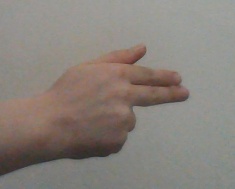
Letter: ghain